Hijidai Station

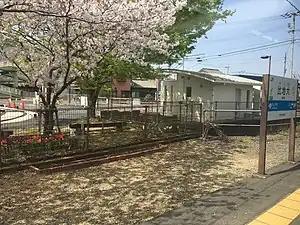
Hijidai Station, March 2021

is a passenger railway station located in then city of Mitoyo, Kagawa Prefecture, Japan. It is operated by JR Shikoku and has the station number "Y17".